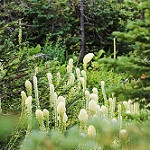
Scene: Outdoor